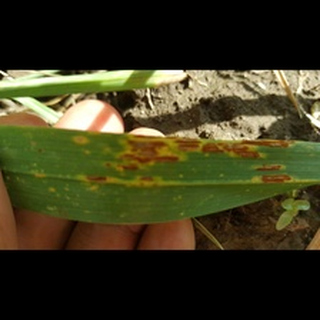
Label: wheat_black_rust